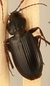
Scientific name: Calathus advena
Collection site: Rocky Mountains NEON (RMNP), plot RMNP_014